Reversi Champion

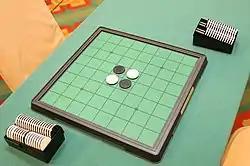
An Othello game board at the start of a match.

"Reversi Champion" is a digital adaptation of the Othello board game. Two players compete on a game board of squares, one using white pieces and the other black. The objective is to have the most pieces of one's color on the board by the end of the game. Players take turns placing a piece of their color, capturing opponent pieces by flanking them in a row, column, or diagonal, thereby flipping them to their color.